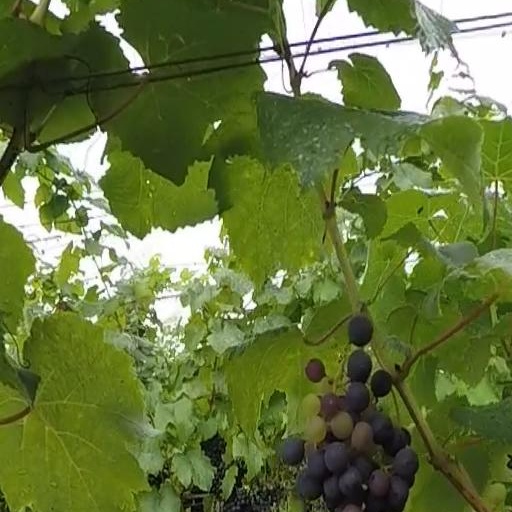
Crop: grape